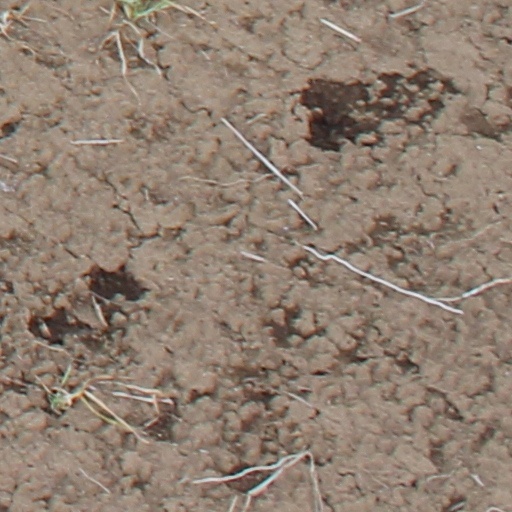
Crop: wheat